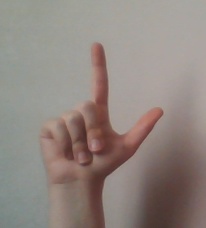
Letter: laam